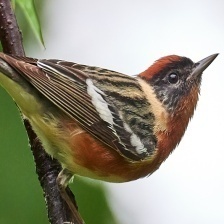
Species: BAY-BREASTED WARBLER
Scientific name: SETOPHAGA CASTANEA